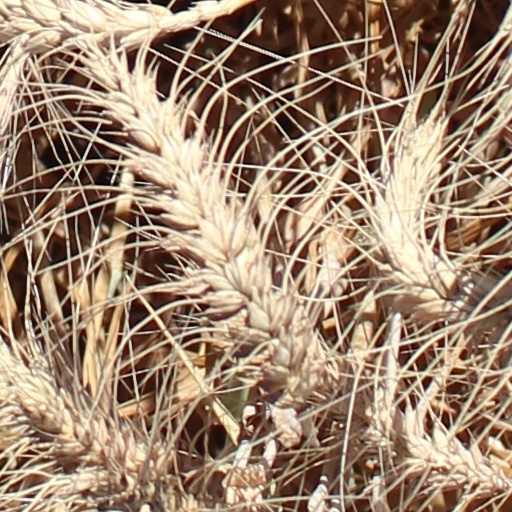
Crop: wheat